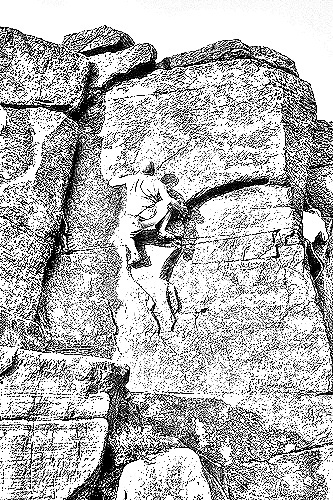
Portrait style: Sketch Portrait